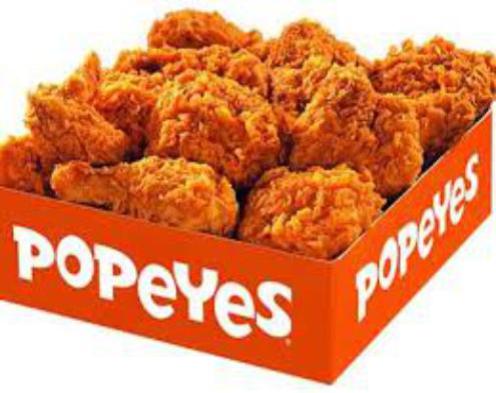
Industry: Food